The Ellen Show

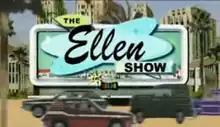

The Ellen Show is an American television sitcom created by and starring Ellen DeGeneres that was broadcast during the 2001–02 season on CBS, airing from September 24, 2001, to January 11, 2002. It also starred Cloris Leachman, Martin Mull, Kerri Kenney, Jim Gaffigan, and Emily Rutherfurd, with Diane Delano recurring.